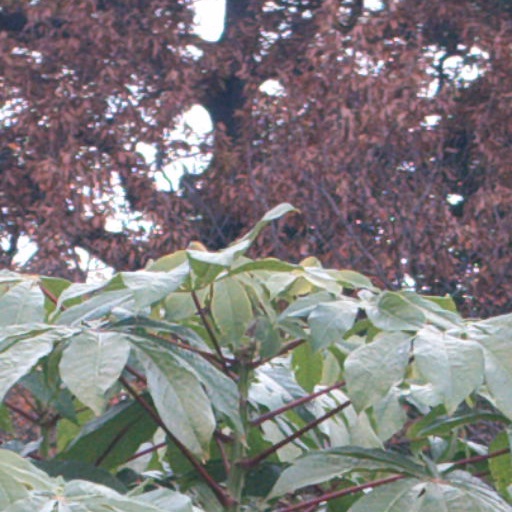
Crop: cassava